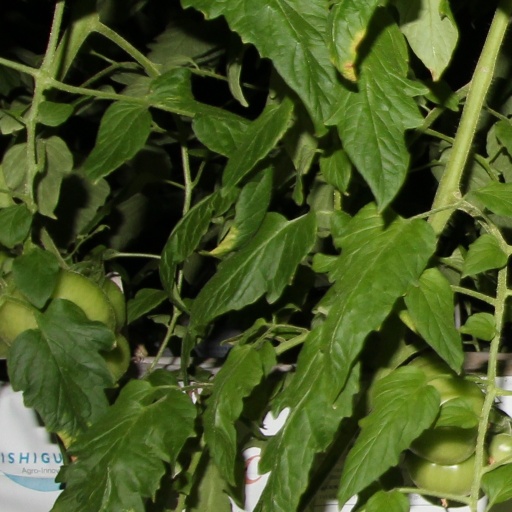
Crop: tomato